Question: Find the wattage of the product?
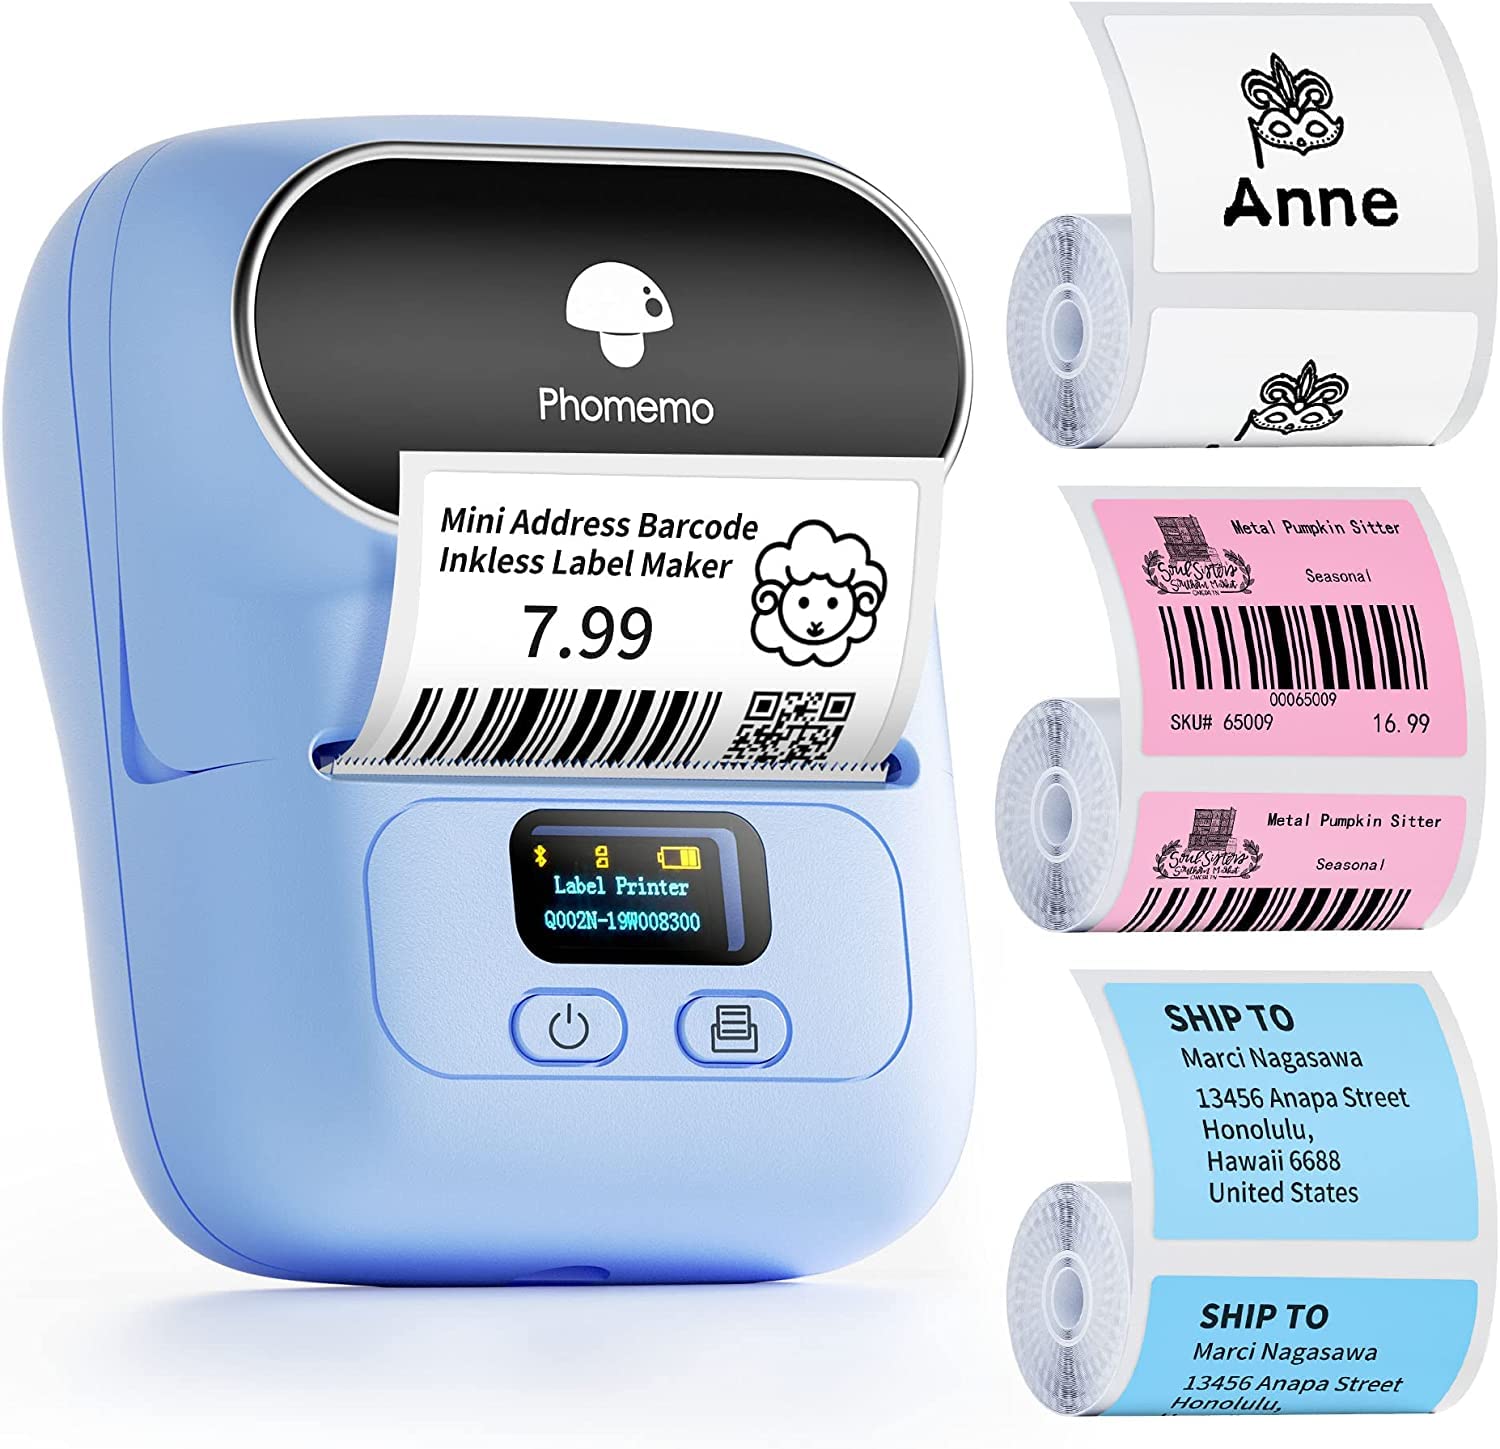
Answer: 19.0 watt